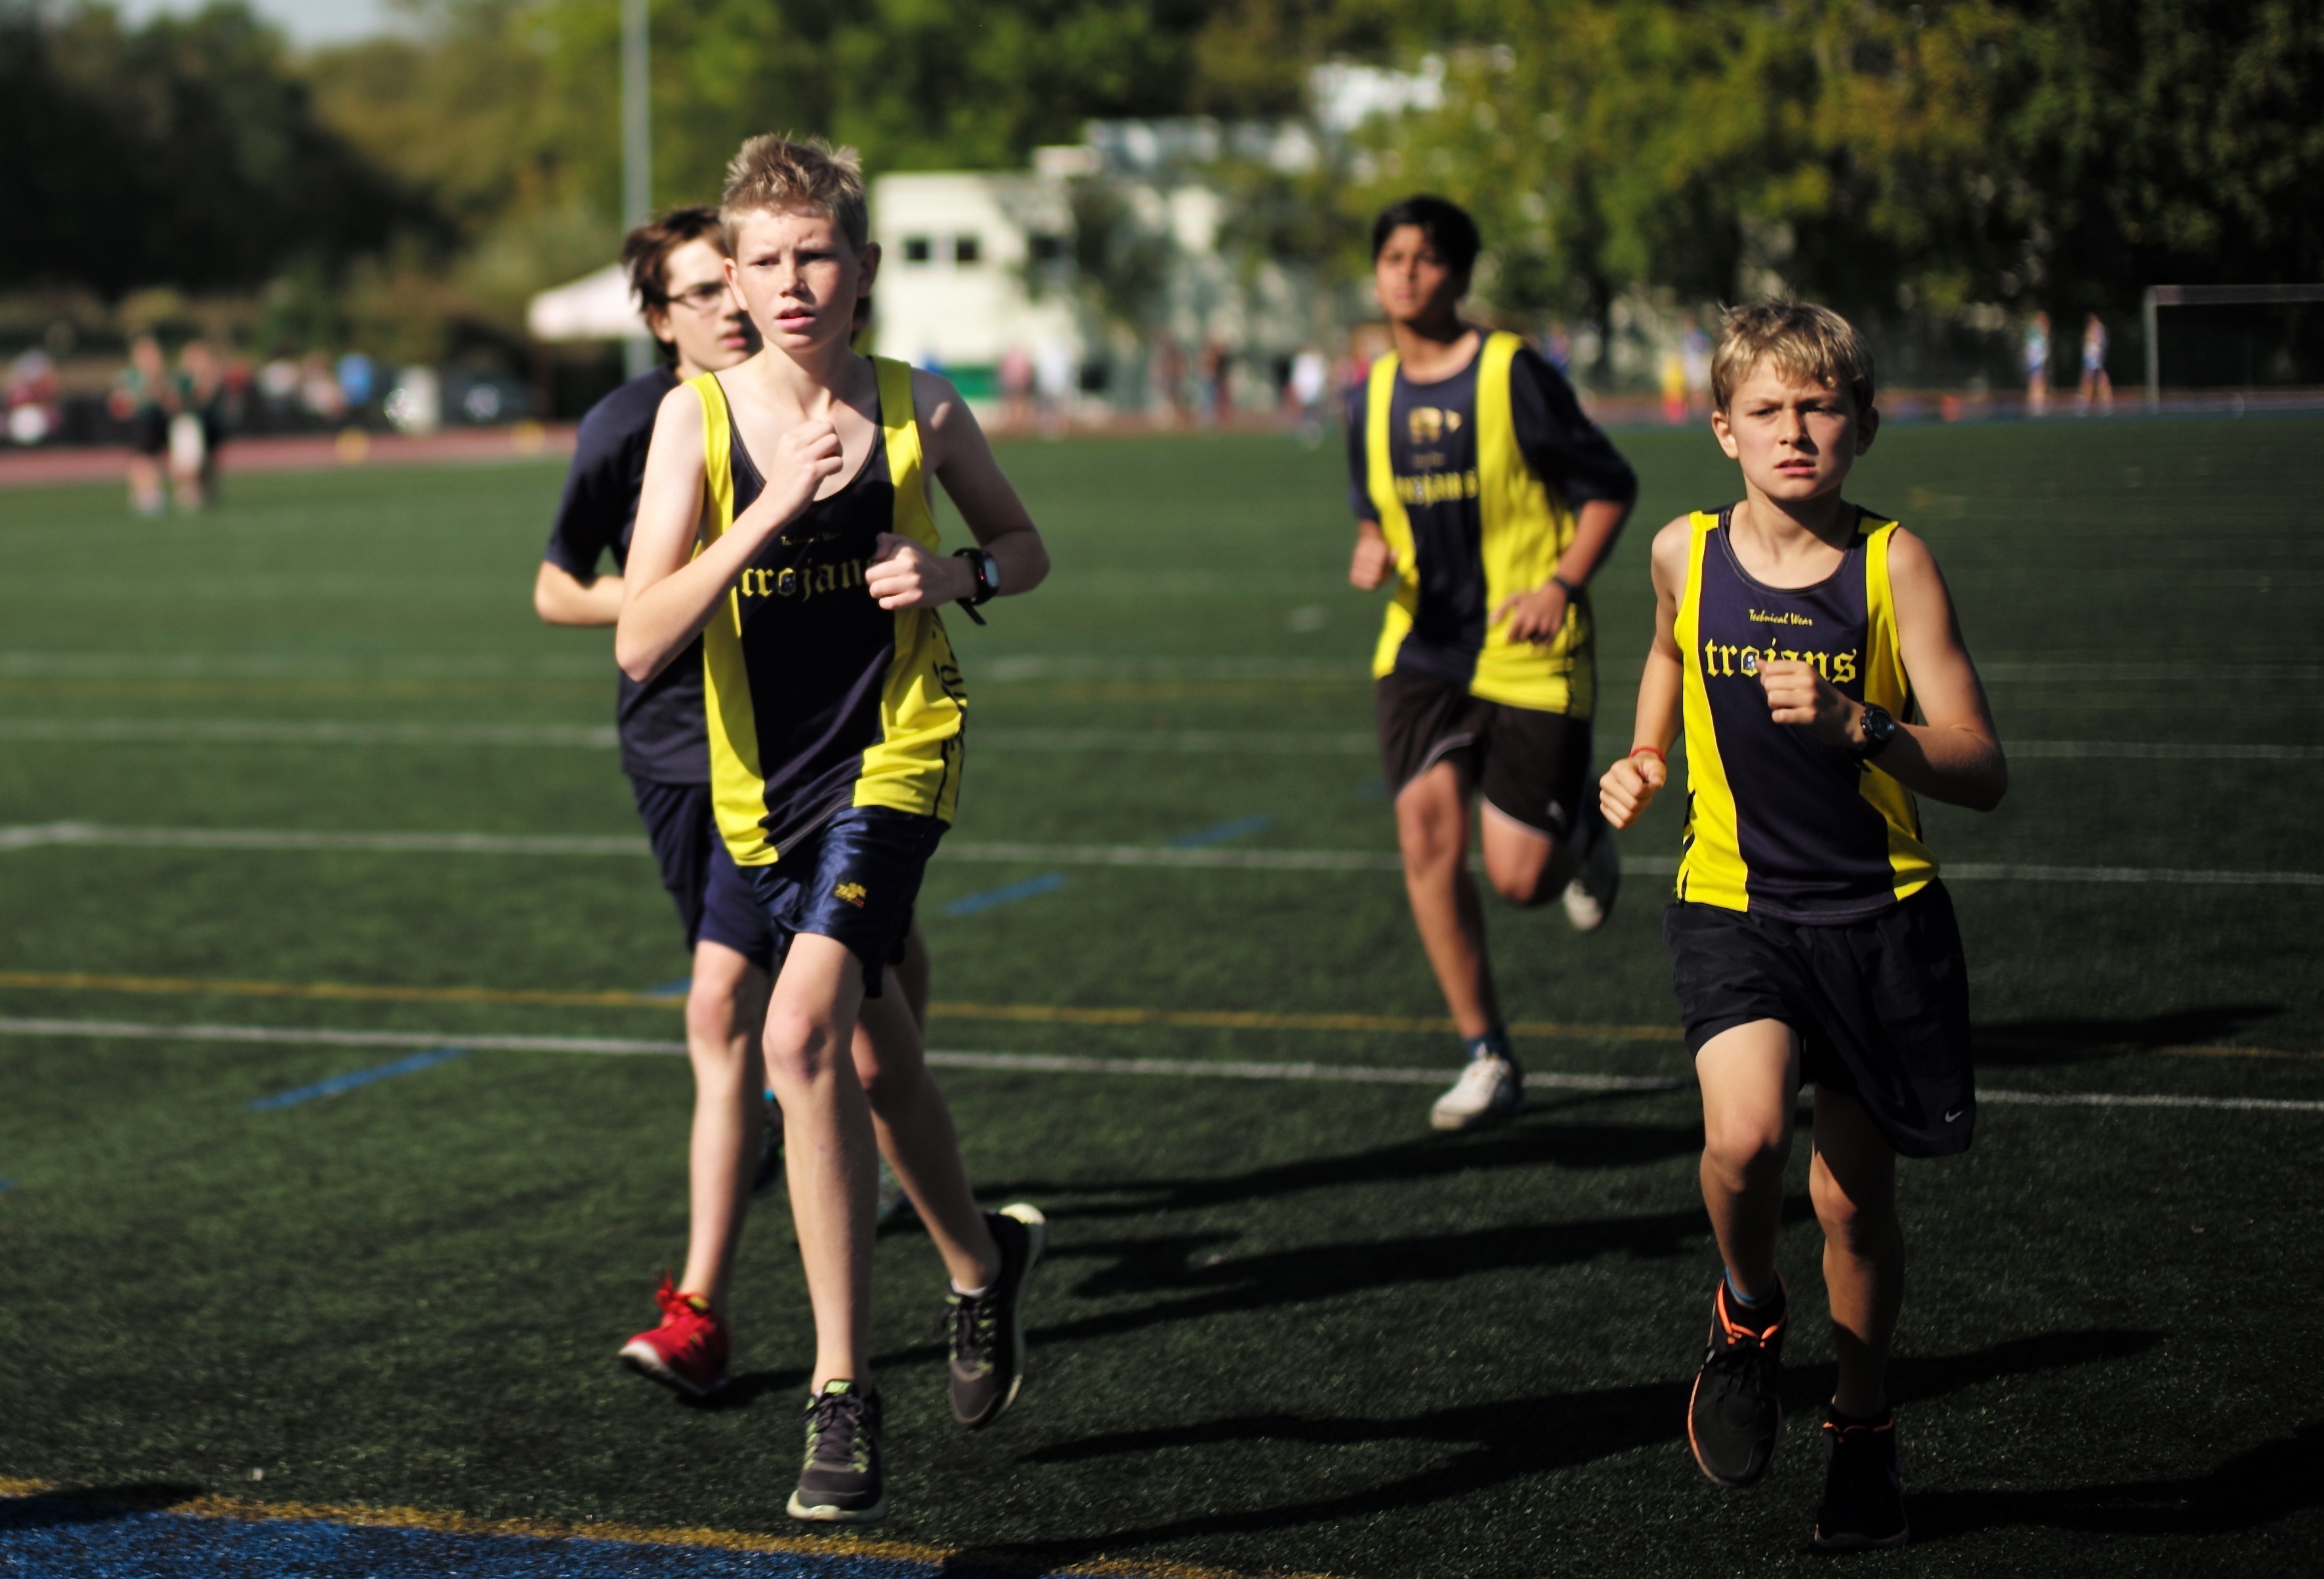
person, bokeh, running, run, country, recreation, europe, cross, ash, belgium, race, competition, hague, brussels, m, american, team, sports, boys, 50, school, runners, filter, nd, endurance, leica, 240, summilux, varsity, athletics, meet, xc, sprint, isb, juniorvarsity, physical exercise, outdoor recreation, human action, endurance sports, duathlon, cross country running